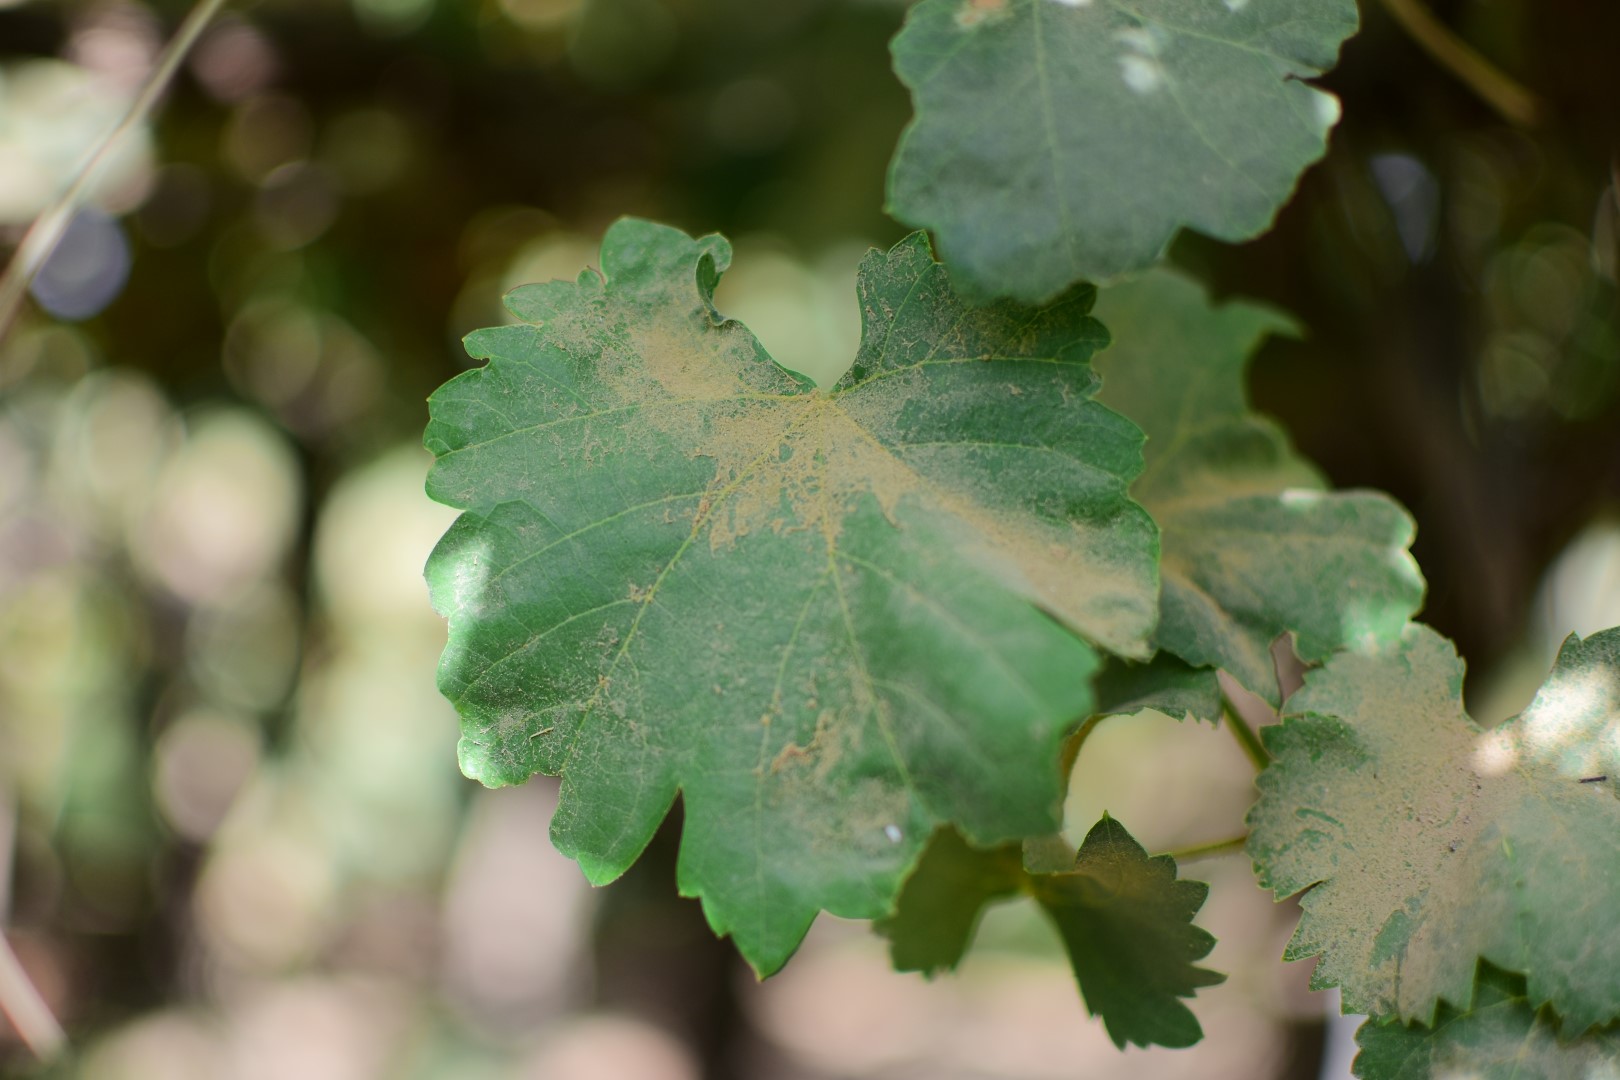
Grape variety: Shdah